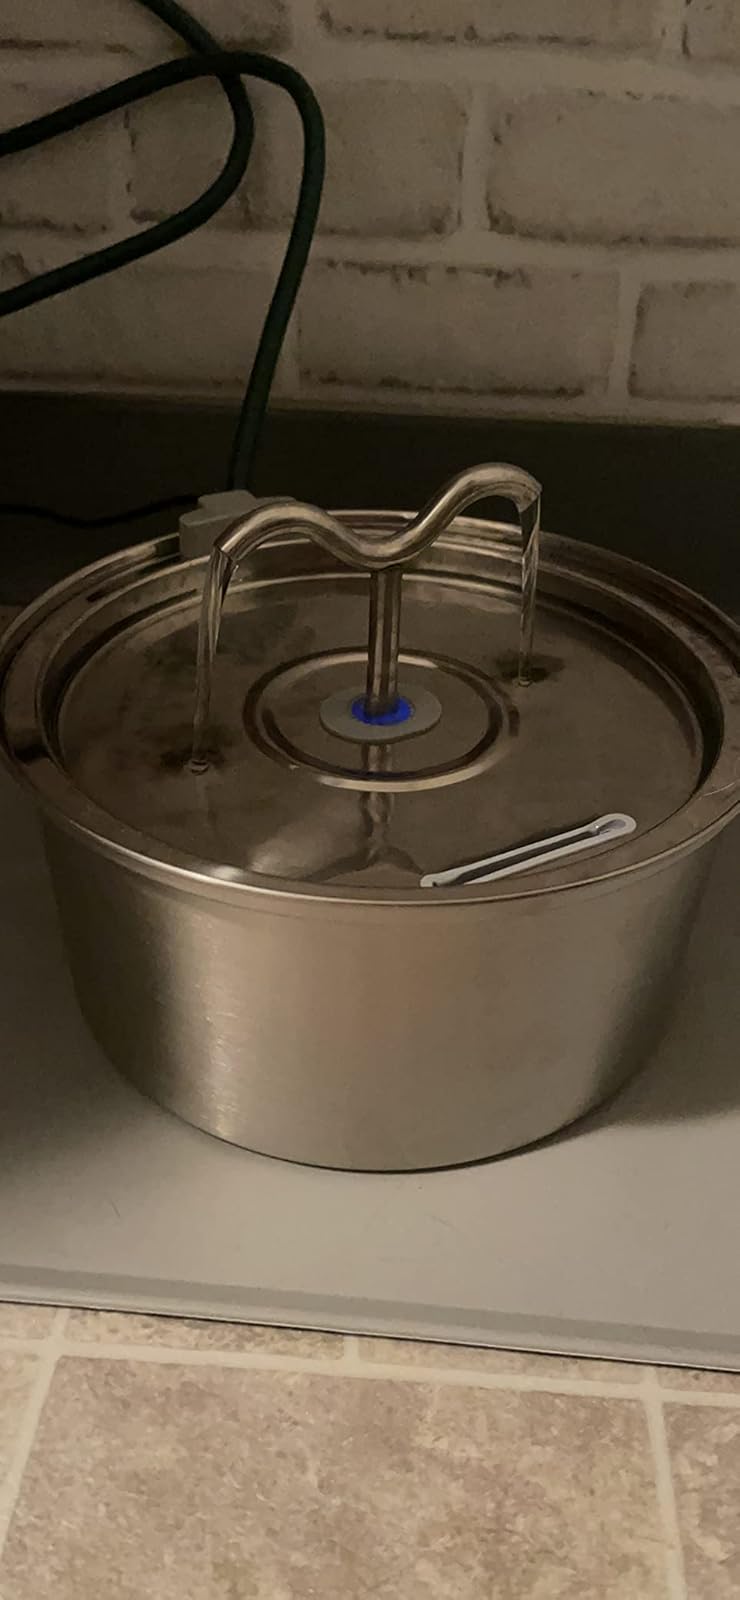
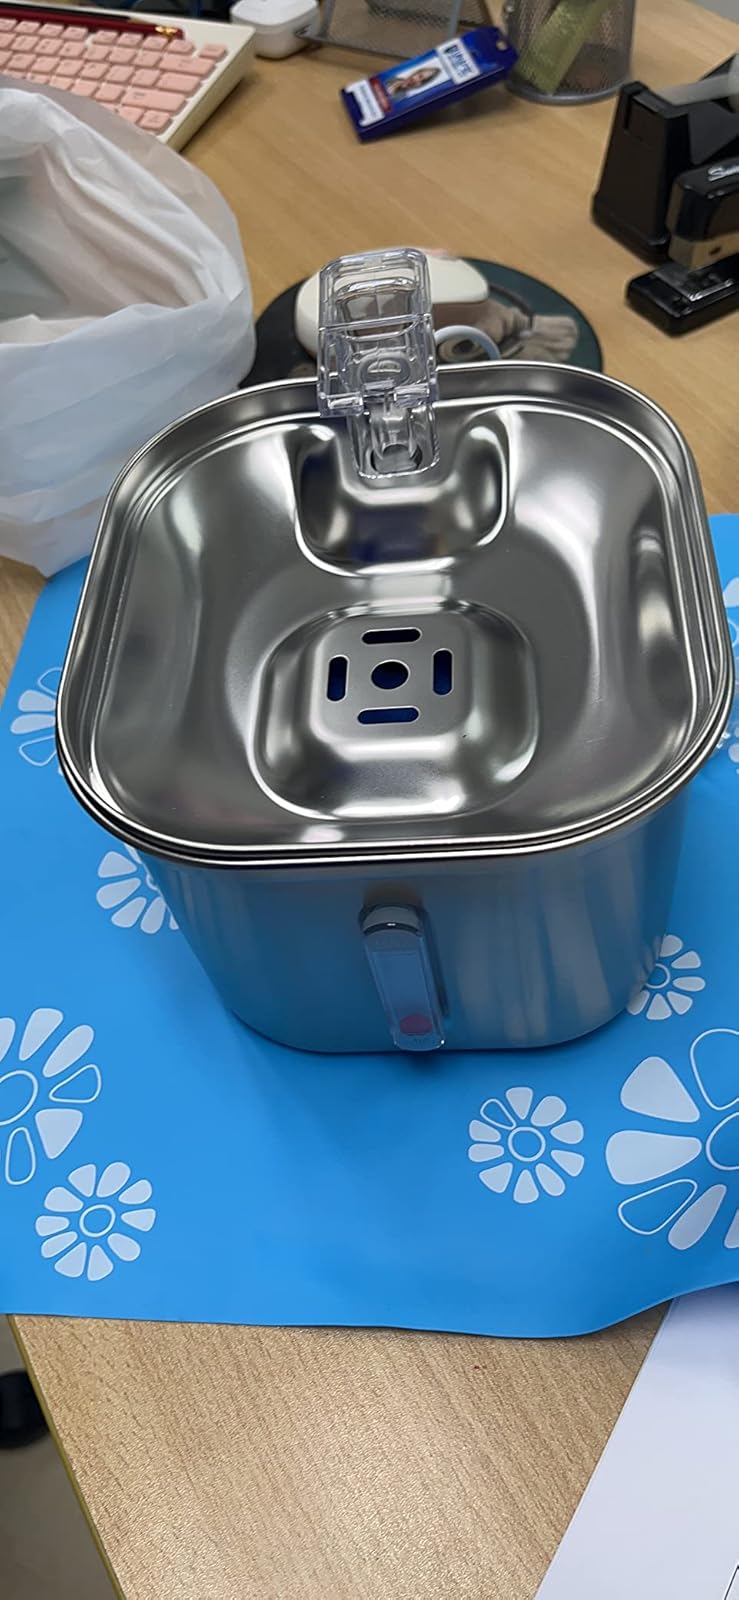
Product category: items_bowl
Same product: no